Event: Nepal Earthquake
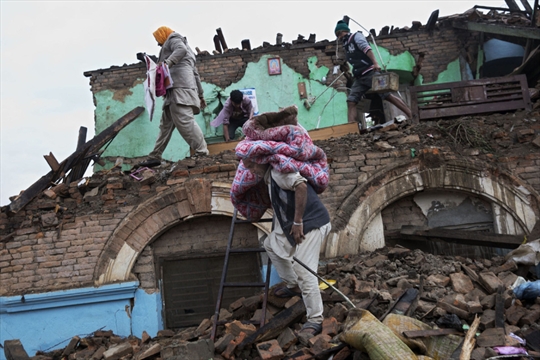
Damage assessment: damage